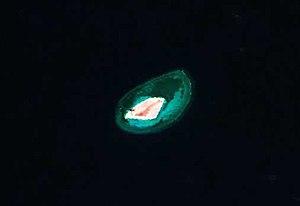
Les îles Paracels sont un archipel de petites îles coralliennes inhabitées jusqu'en 2013, situées en mer de Chine méridionale. Elles sont situées à environ 300 km au sud-est de l'île chinoise de Hainan et sont constituées d'environ 130 îlots coralliens répartis sur une zone de 250 km de long sur 100 de large.